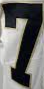
Number: 7